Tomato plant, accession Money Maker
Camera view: vertical (180 deg); turntable rotation: 240 degrees
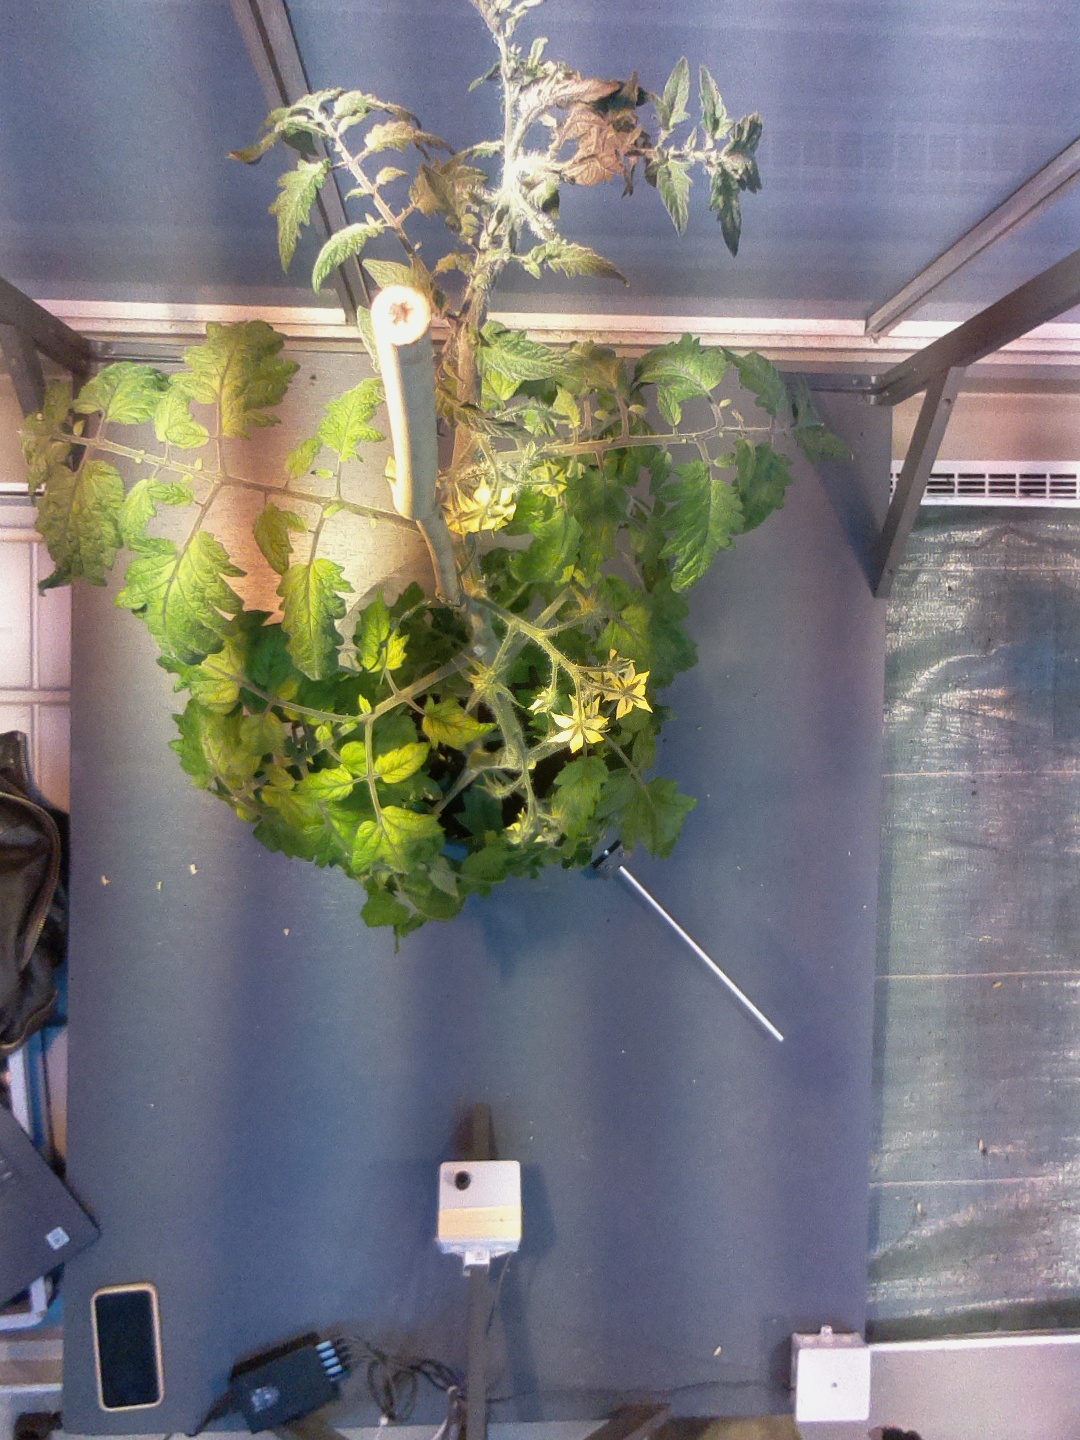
BBCH growth stage 70: Fruits at the main stem or branches visibles